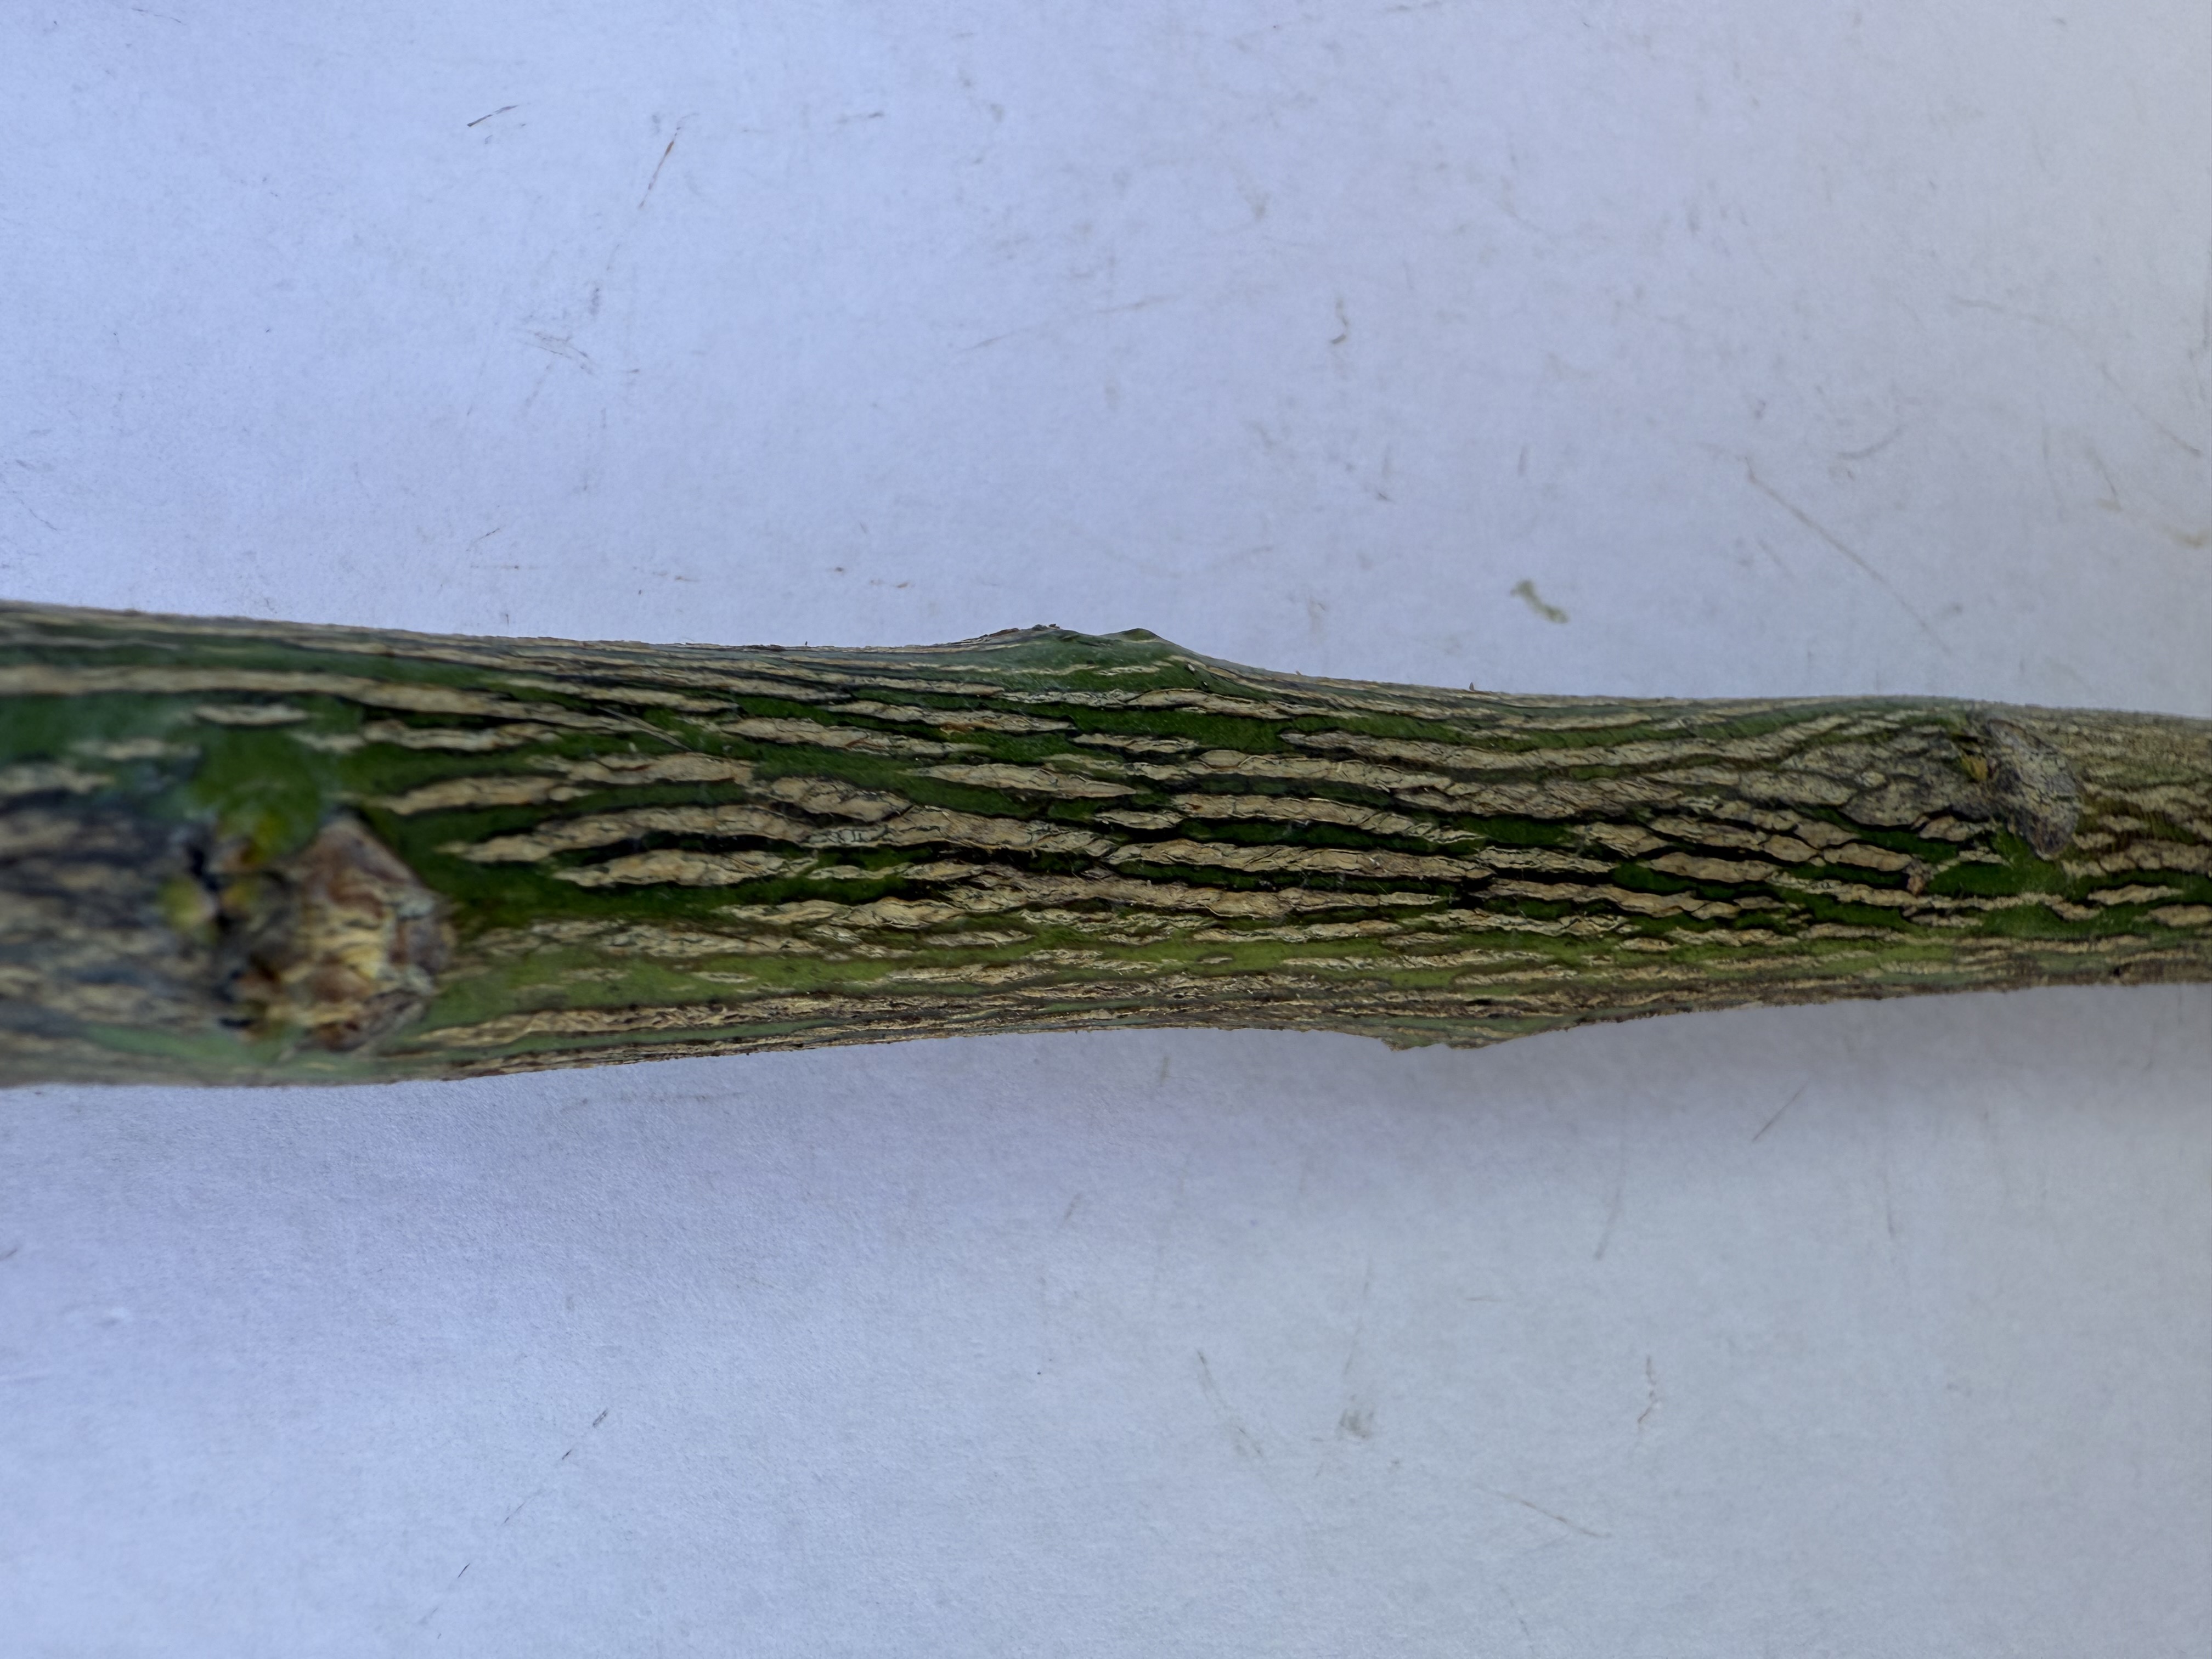
Variety: Lemon